Tweseldown Racecourse

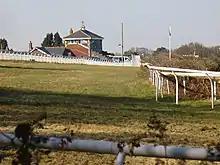
Tweseldown Racecourse

Tweseldown Racecourse southeast of Fleet, Hampshire was originally a National Hunt steeplechasing venue and the home of the equestrian dressage and eventing competitions in the 1948 Summer Olympics.